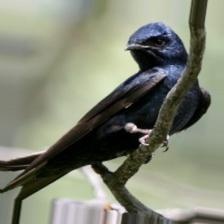
Species: PURPLE MARTIN
Scientific name: PROGNE SUBIS